Churchill Weavers

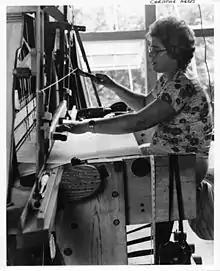
Christine Akers weaving at a handloom at Churchill Weavers, 1977

From the beginning, "most aspects of Churchill Weavers … set them apart from the rest of the mountain weaving ventures…." Unlike other mountain weaving enterprises Churchill Weavers employed both women and men and by the late 1940s provided jobs to as many as 150 people. Women tended to dominate other handweaving operations. D.C.'s efficiency analysis led Churchill Weavers to organize its process so that workers came into a central location with departmentalized tasks; in other mountain areas, one weaver carried out all aspects of making the item and worked alone in her home.